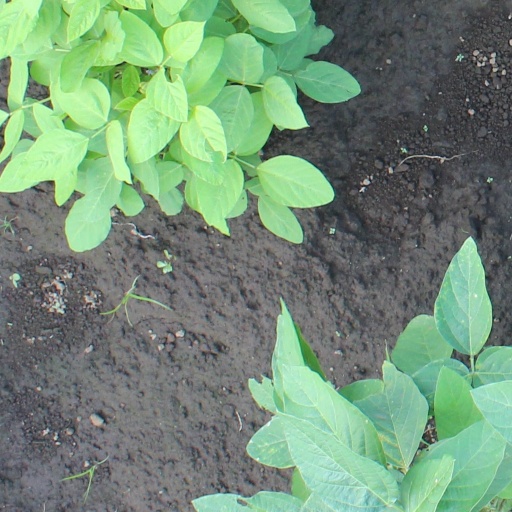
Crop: soybean